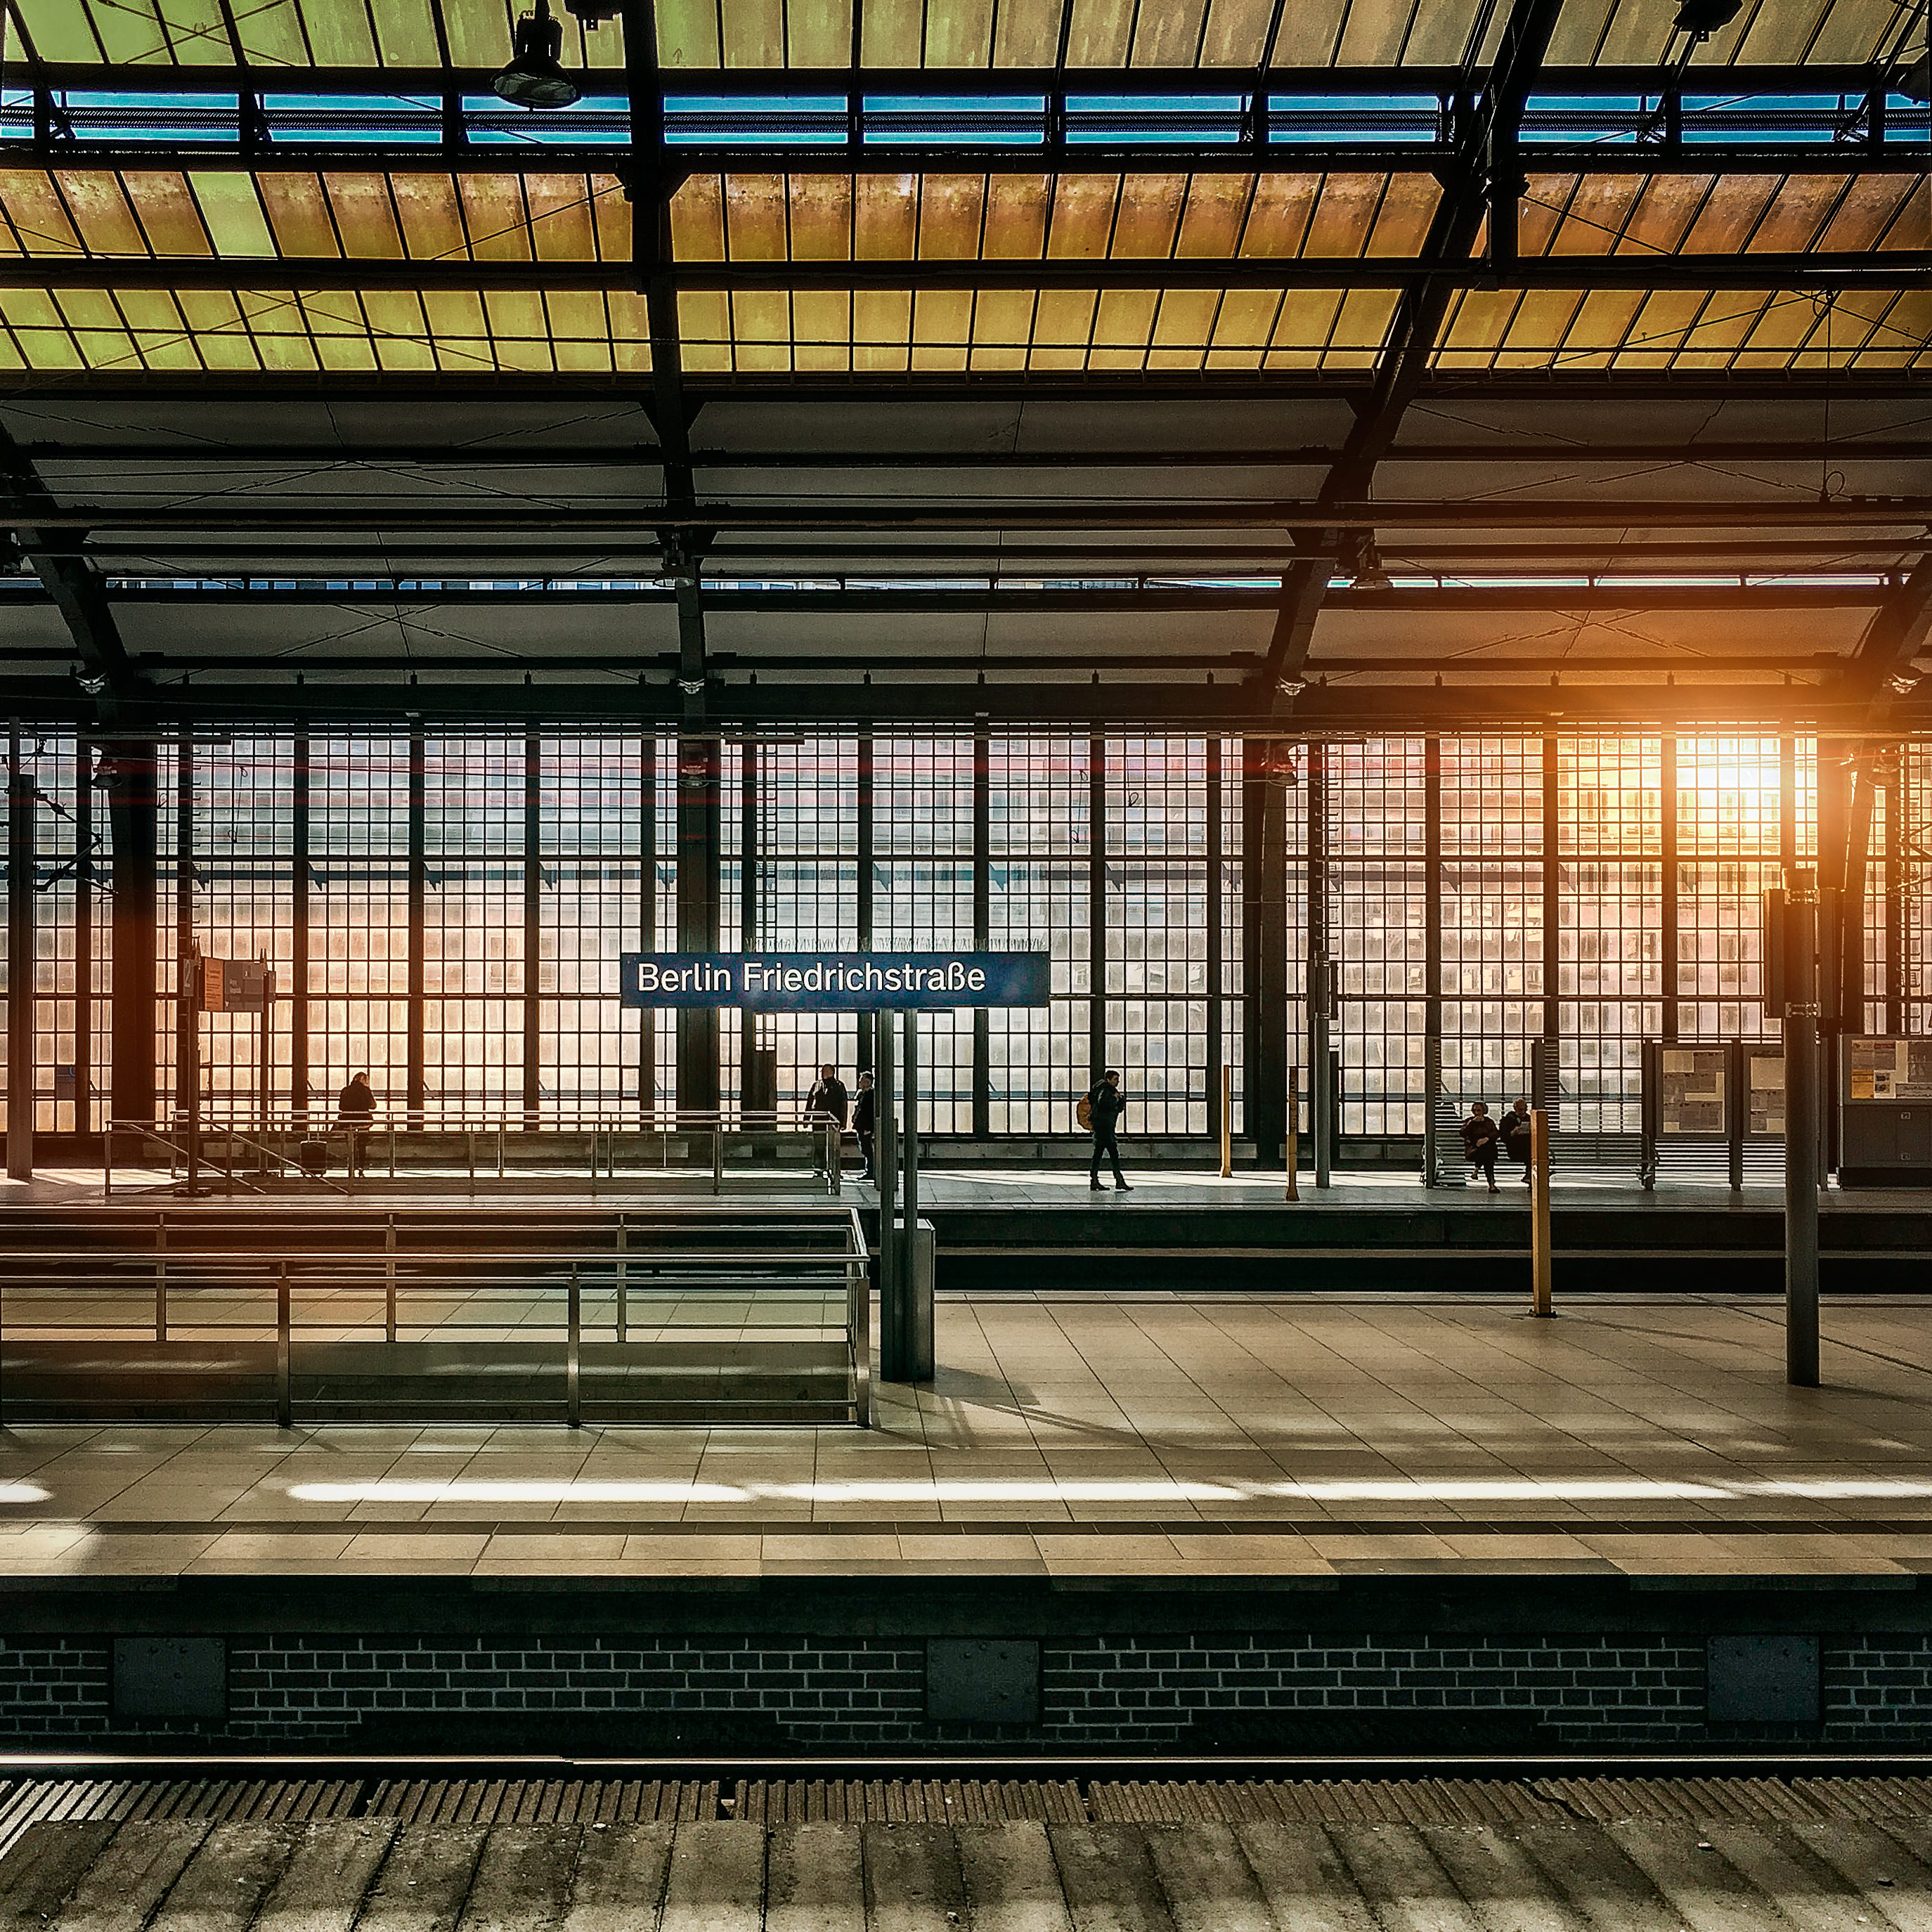
architecture, track, window, building, urban, train, transport, line, vehicle, station, train station, platform, facade, public transport, symmetry, urban area